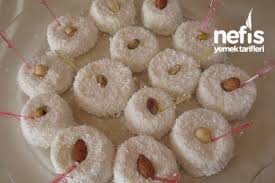
Yemek: lokum